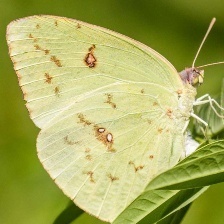
Species: CLOUDED SULPHUR
Butterfly family (ImageNet category): sulphur_butterfly